Notes on "Camp"

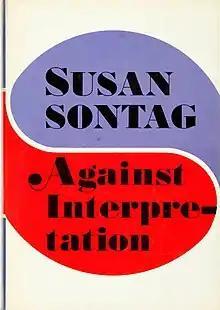
The cover of "Against Interpretation" (1966), which contains Sontag's essay

"Notes on 'Camp'" is a 1964 essay by Susan Sontag that brought the aesthetic sensibility known as "camp" to mainstream consciousness.